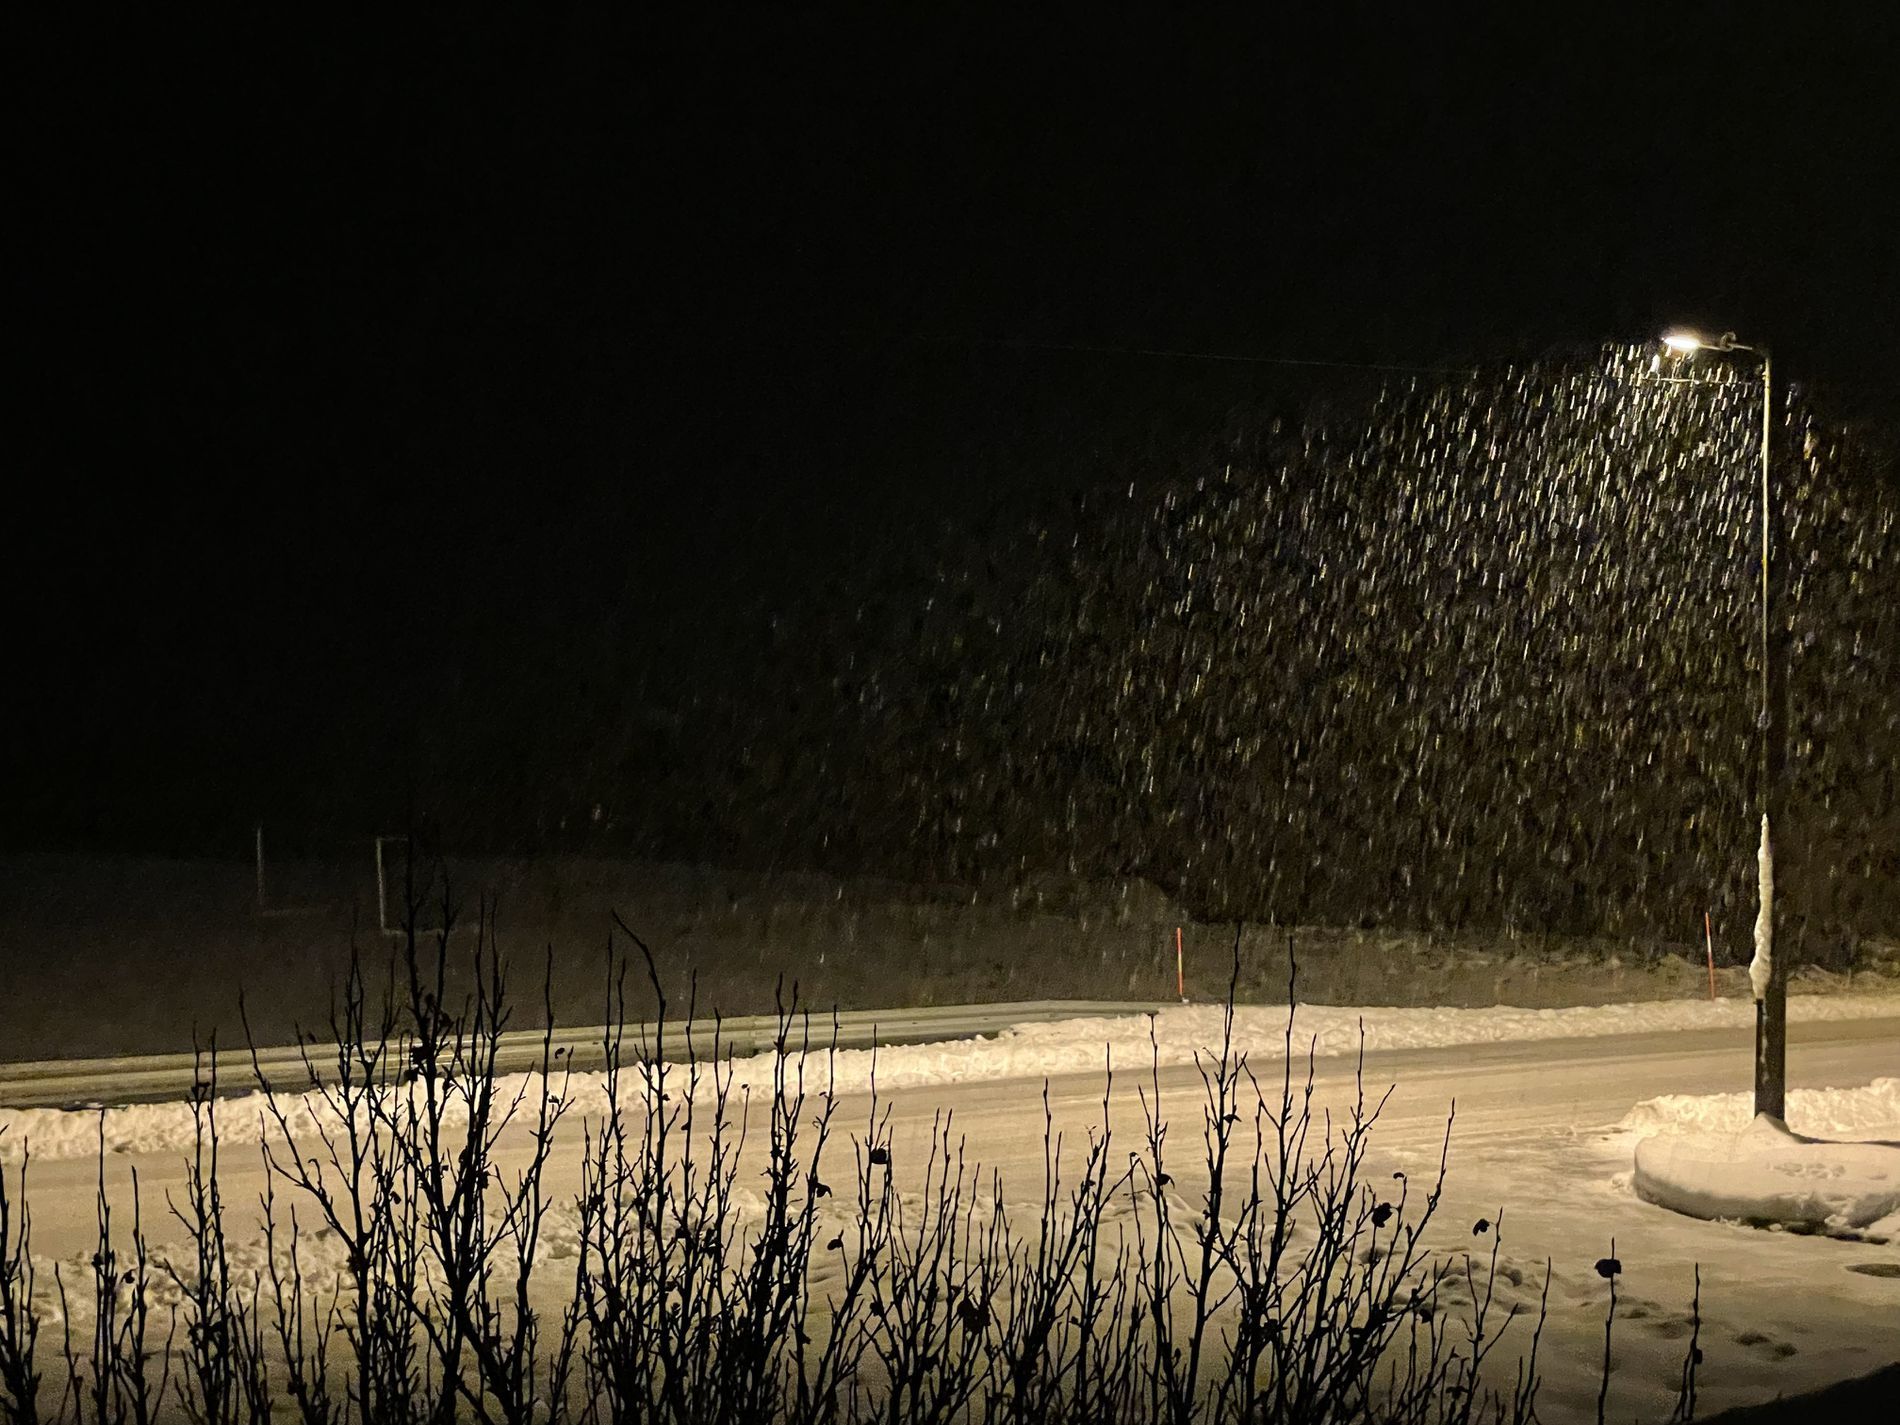
Snowstorm Under Streetlight
The image is of a dark night scene with a street lamp illuminating the falling snowflakes.
The dark sky with the bright glow of the lamp makes the snow appear more visible as it falls.
The road is covered in snow, with a sidewalk and bus stop and a pole partially covered in snow.
In the foreground, there are bushes with their branches devoid of leaves.
The image is taken from an eye-level perspective a snowy night scene, illuminated by a street lamp.
 The heavy snowfall is visible, creating a white haze around the light.
Silhouetted bushes line a snow-covered road.
The color palette consists of deep blacks, , and cool whites from the snow.
The photograph has a minimalist style.
Labels: Nature, Night, Outdoors, Animal, Flock, Beach, Coast, Sea, Shoreline, Water, Scenery, Snow, Winter, Landscape, Lighting, City, Weather, Astronomy, Moon, Bathroom, Indoors, Room, Bus Stop, dark sky, blurry background, dry plant, Light Pole, pole, street lamp
Camera: Apple iPhone 12 Pro
Lens: iPhone 12 Pro back triple camera 6mm f/2
Aperture: F2
Exposure: 1/20 sec
ISO: 1600
Focal length: 6